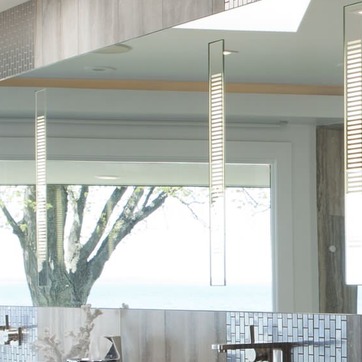
Material: mirror